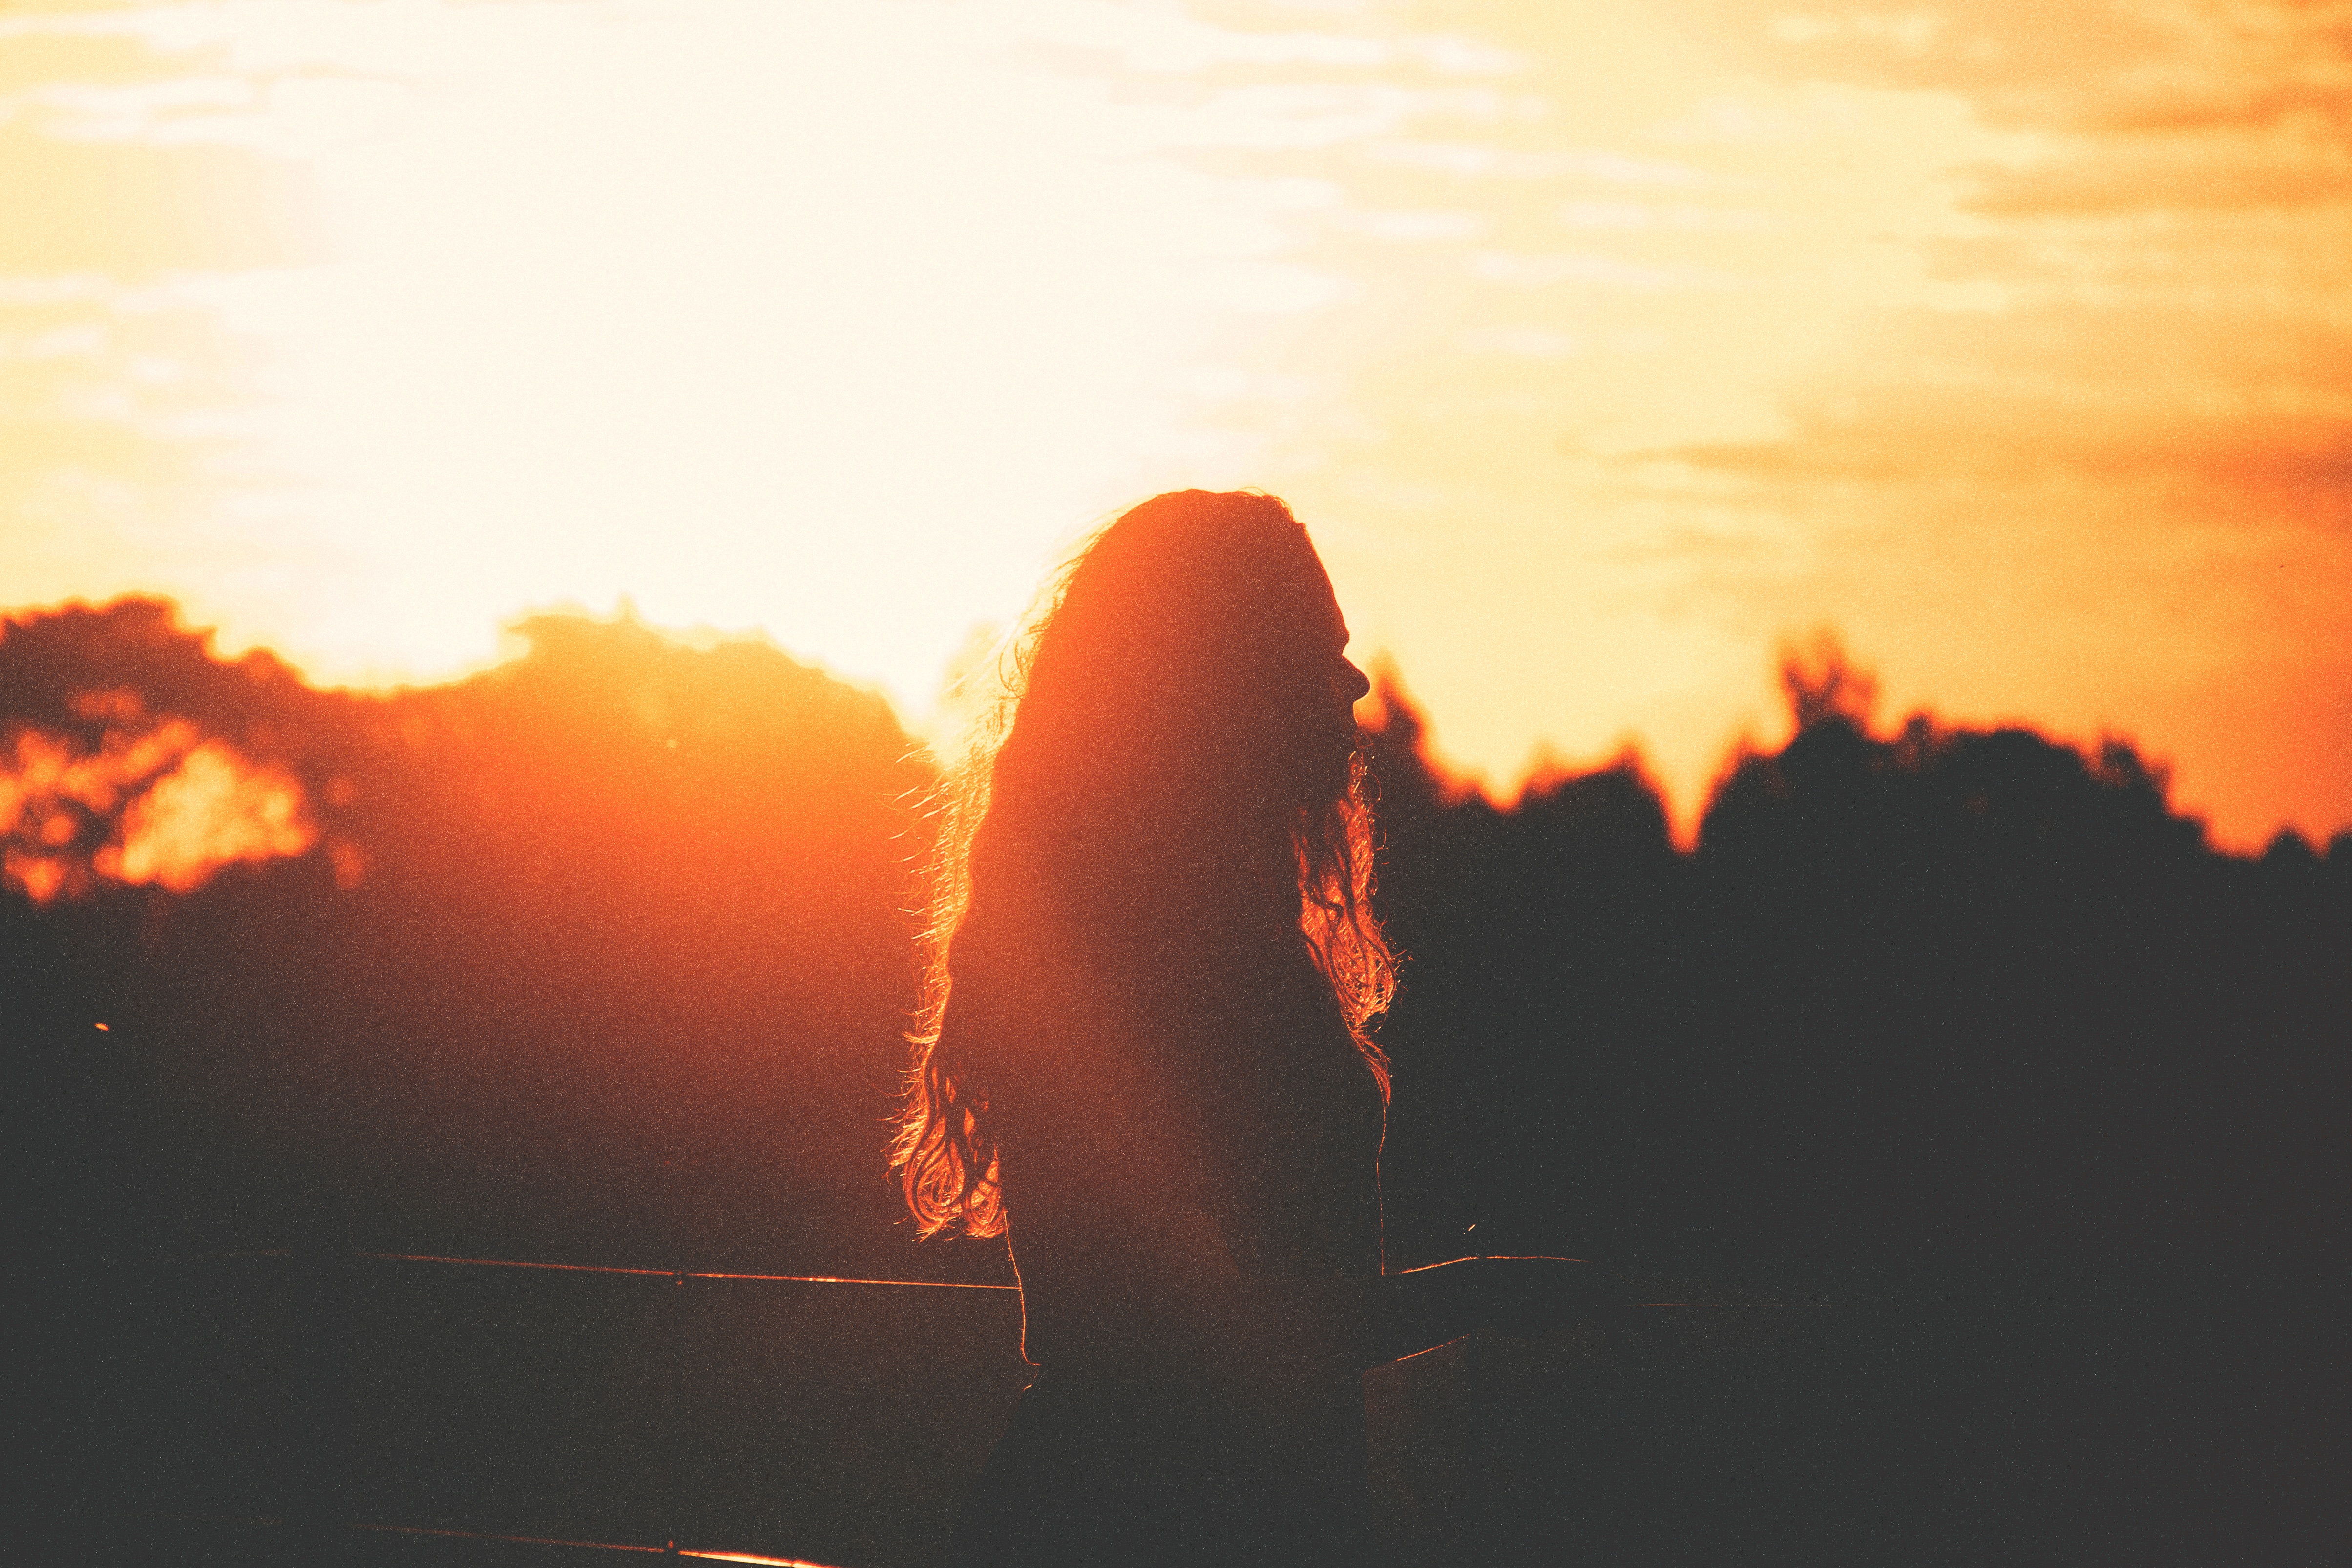
cloud, sky, sun, sunrise, sunset, sunlight, morning, dawn, atmosphere, dusk, evening, afterglow, atmospheric phenomenon, atmosphere of earth